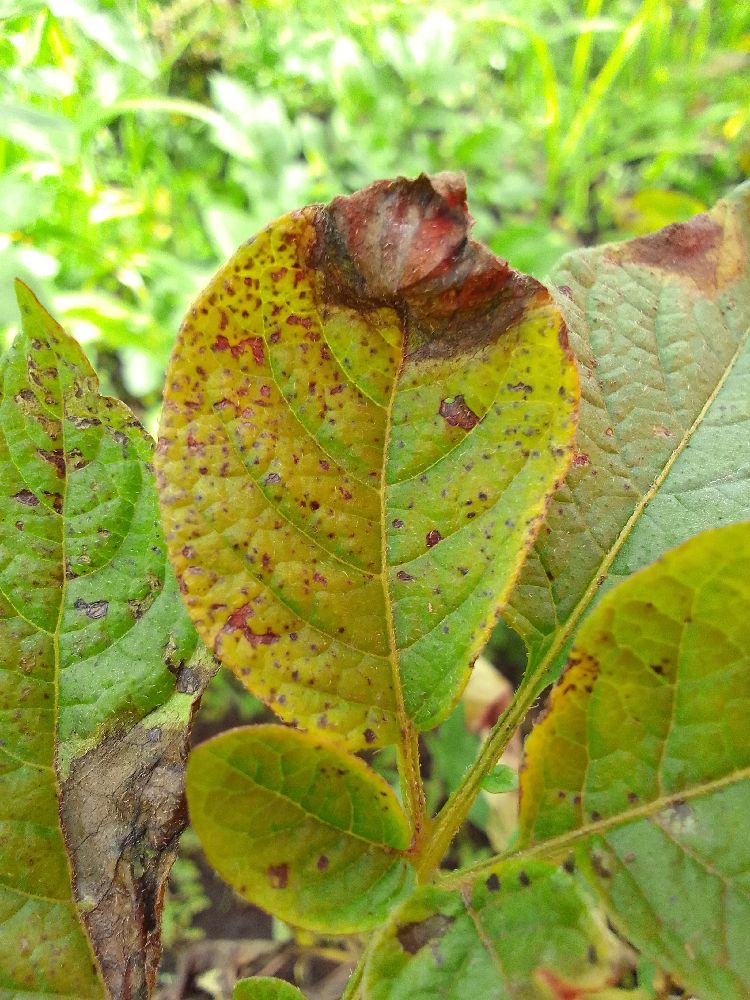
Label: Late blight